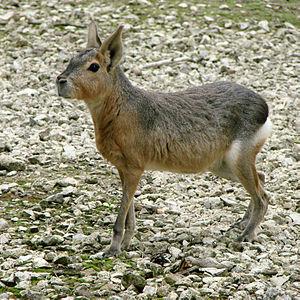
Mara (Dolichotis patagonum). Parc de Thoiry.
La Patagonie, également appelée « Le Grand Sud », désigne une région géographique appartenant au cône Sud située dans la partie méridionale de l'Amérique du Sud et partagée entre une partie chilienne à l'ouest et une partie argentine à l'est. La Patagonie comprend donc principalement le sud de l’Argentine et le sud du Chili, pour une superficie d'environ 800 000 kilomètres carrés. Ces deux régions, séparées par la cordillère des Andes, abritent des paysages contrastés de montagnes, de glaciers, de pampa, de forêts subpolaires, de littoraux, d'îles et d'archipels. Elles sont habitées depuis plus de dix mille ans par les Sud-Amérindiens, tels les Mapuches, et ont été décrites pour la première fois par l'Italien Antonio Pigafetta dans son récit, publié en 1525, de la première circumnavigation, une expédition entreprise par le navigateur portugais Fernand de Magellan et achevée, après la mort de celui-ci, par l'espagnol Juan Sebastián Elcano. Après une colonisation lente et difficile, une partie de la population autochtone aujourd'hui est métissée qu'on peut qualifier de « sudaméricano-européenne ».